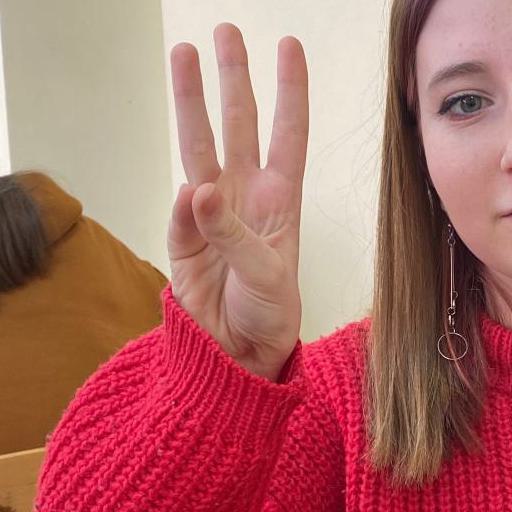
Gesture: three